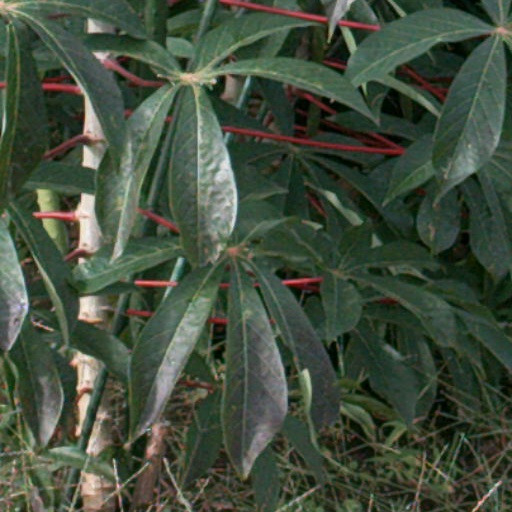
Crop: cassava